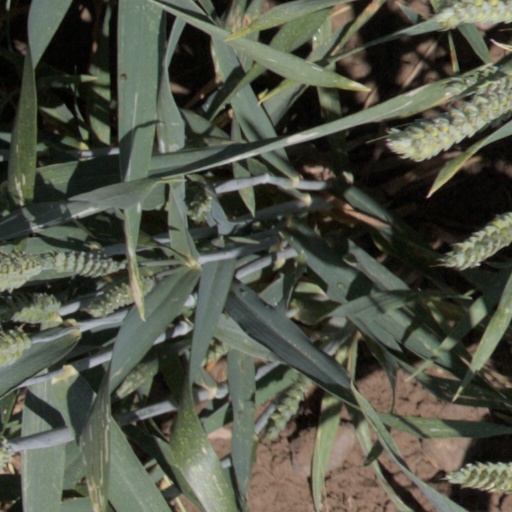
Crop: wheat